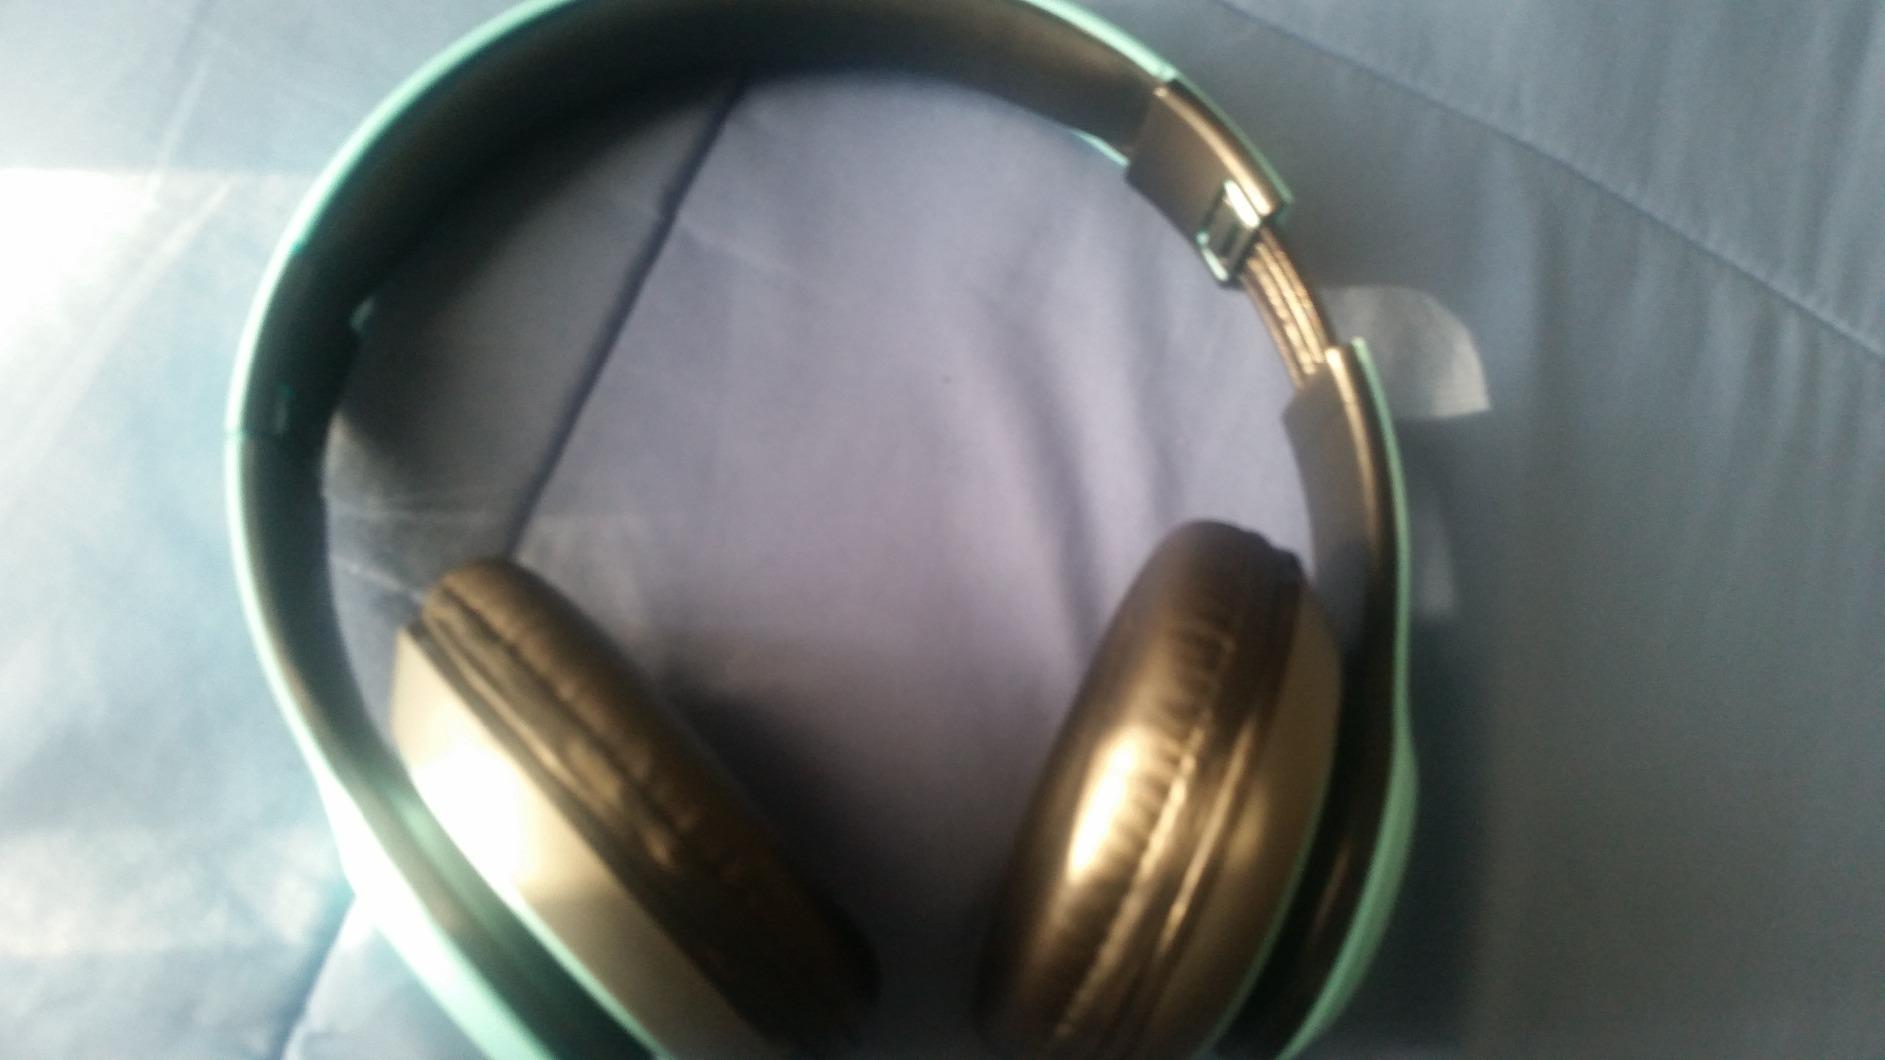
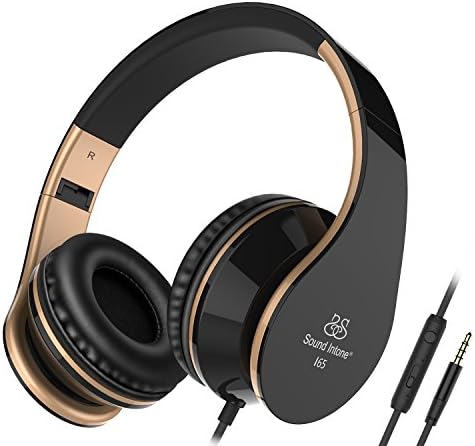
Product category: headphones
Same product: no